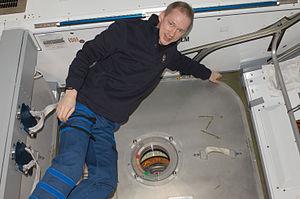
L'astronaute Frank De Winne de l'agence spatiale européenne (expédition 21) prépare la fermeture de l'écoutille du module Harmony avant la séparation du vaisseau cargo japonais H-II Transfer Vehicle (HTV). Le format de l'écoutille (Common Berthing Mechanism ou CBM) mis au point pour la station spatiale est particulièrement généreux et permet de faire passer les équipement les plus encombrants.
Le Common Berthing Mechanism est un système d'amarrage utilisé pour connecter entre eux les modules du segment américain de la Station spatiale internationale. On le trouve également sur certains vaisseaux chargés de ravitailler la Station spatiale comme le vaisseau cargo japonais HTV et les vaisseaux de ravitaillement Cygnus et Dragon.